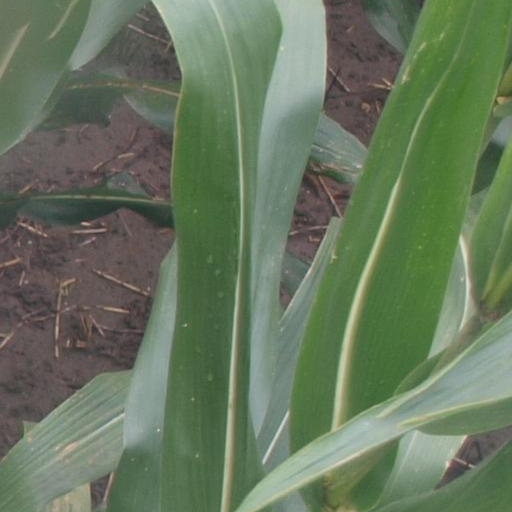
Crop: maize; corn